Sculpture in the Indian subcontinent

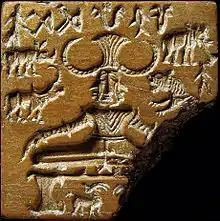
The "Pashupati seal", showing a seated figure, surrounded by animals

The first known sculpture in the Indian subcontinent is from the Indus Valley Civilization (3300–1700 BCE). These include the famous small bronze "Dancing Girl". However such figures in bronze and stone are rare and greatly outnumbered by pottery figurines and stone seals, often of animals or deities very finely depicted and crafted.